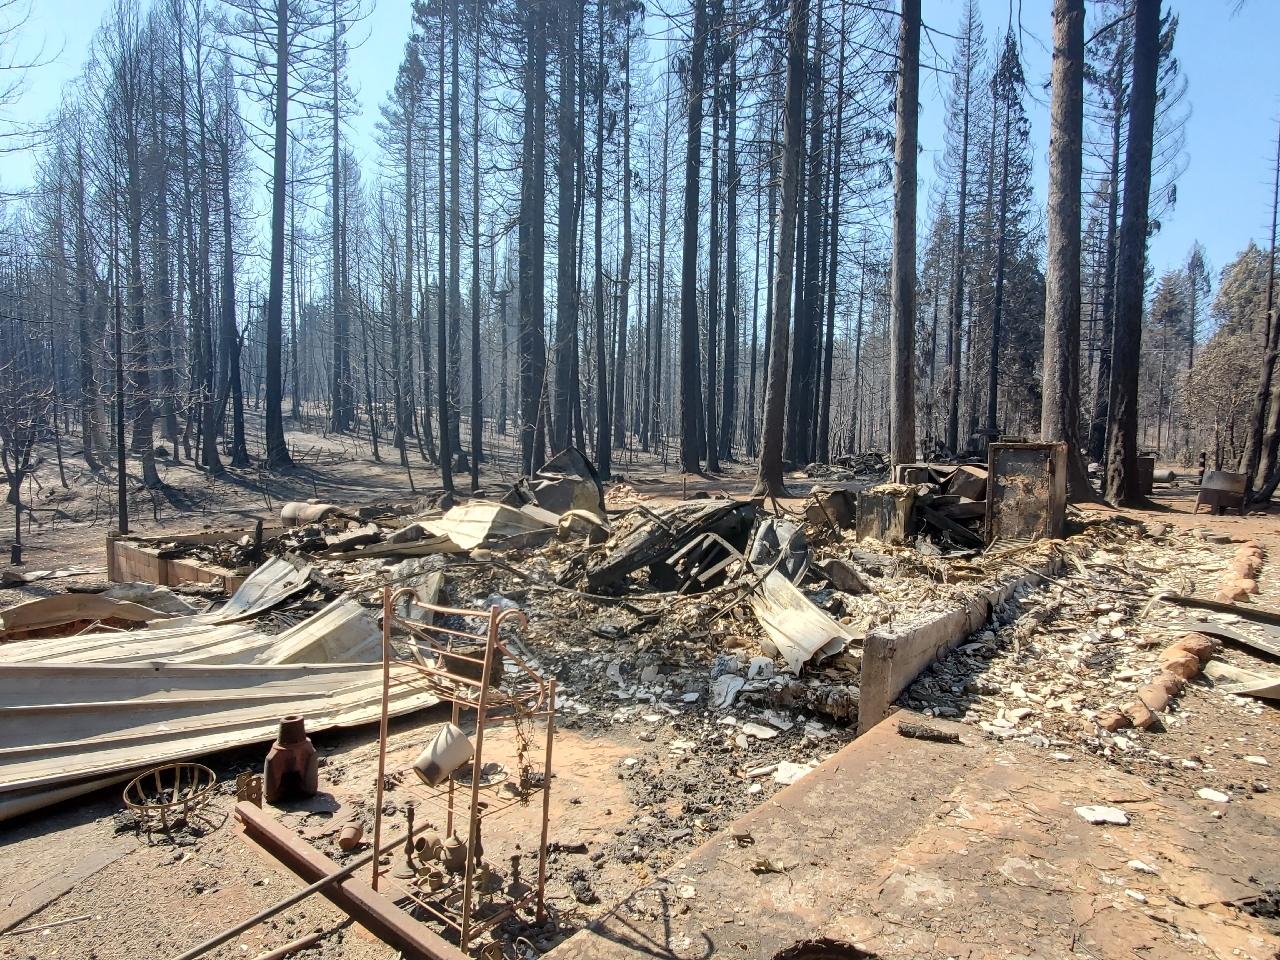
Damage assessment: destroyed